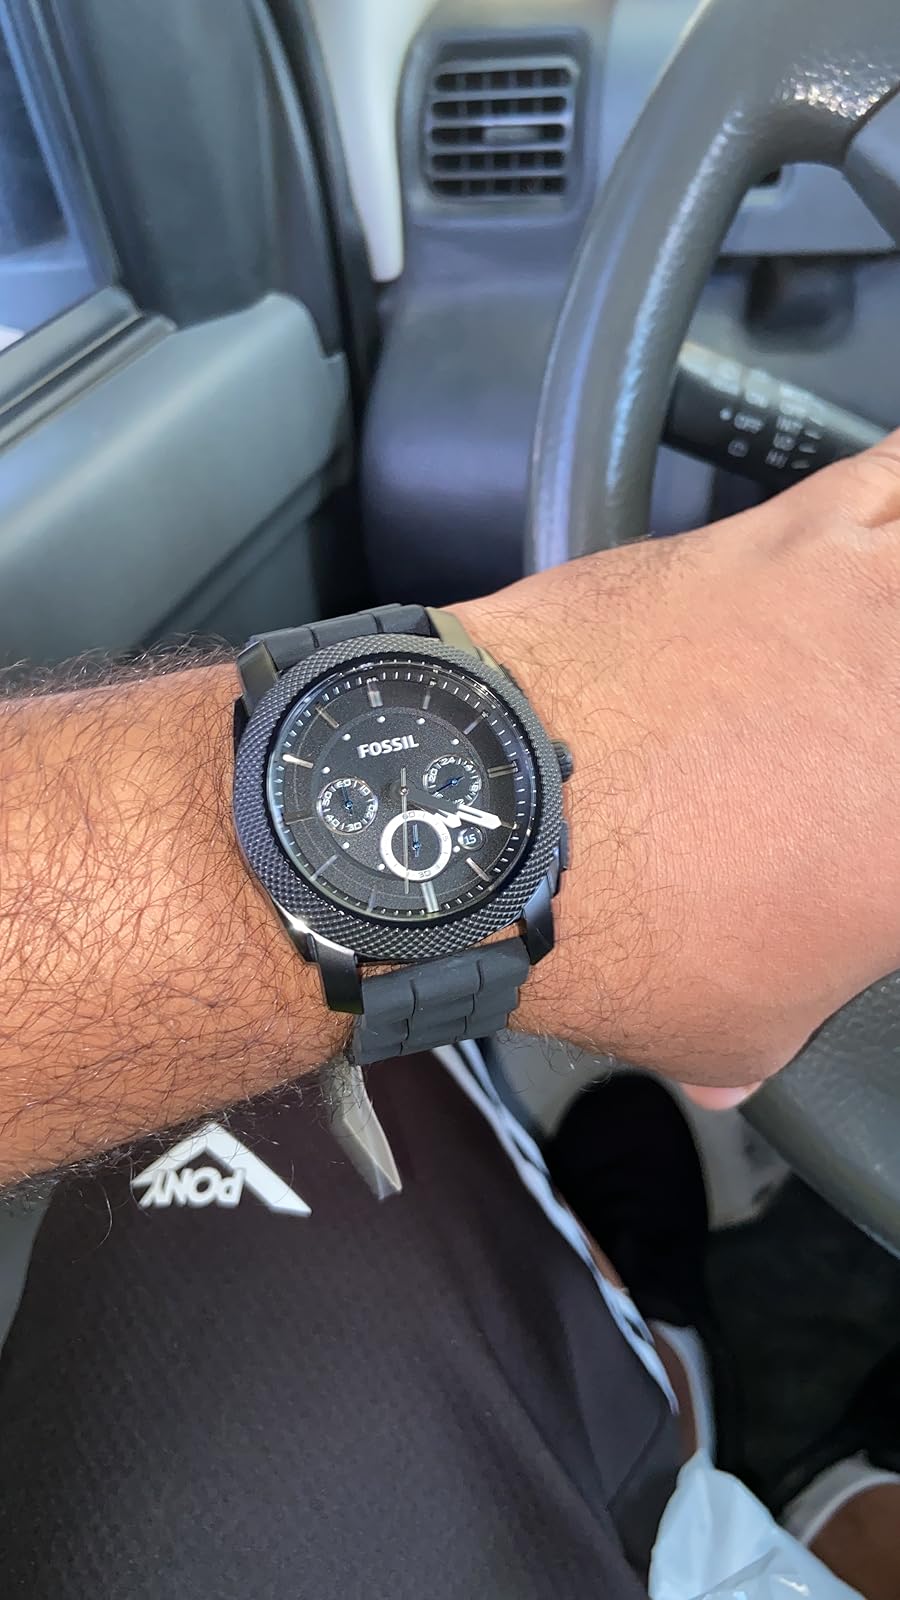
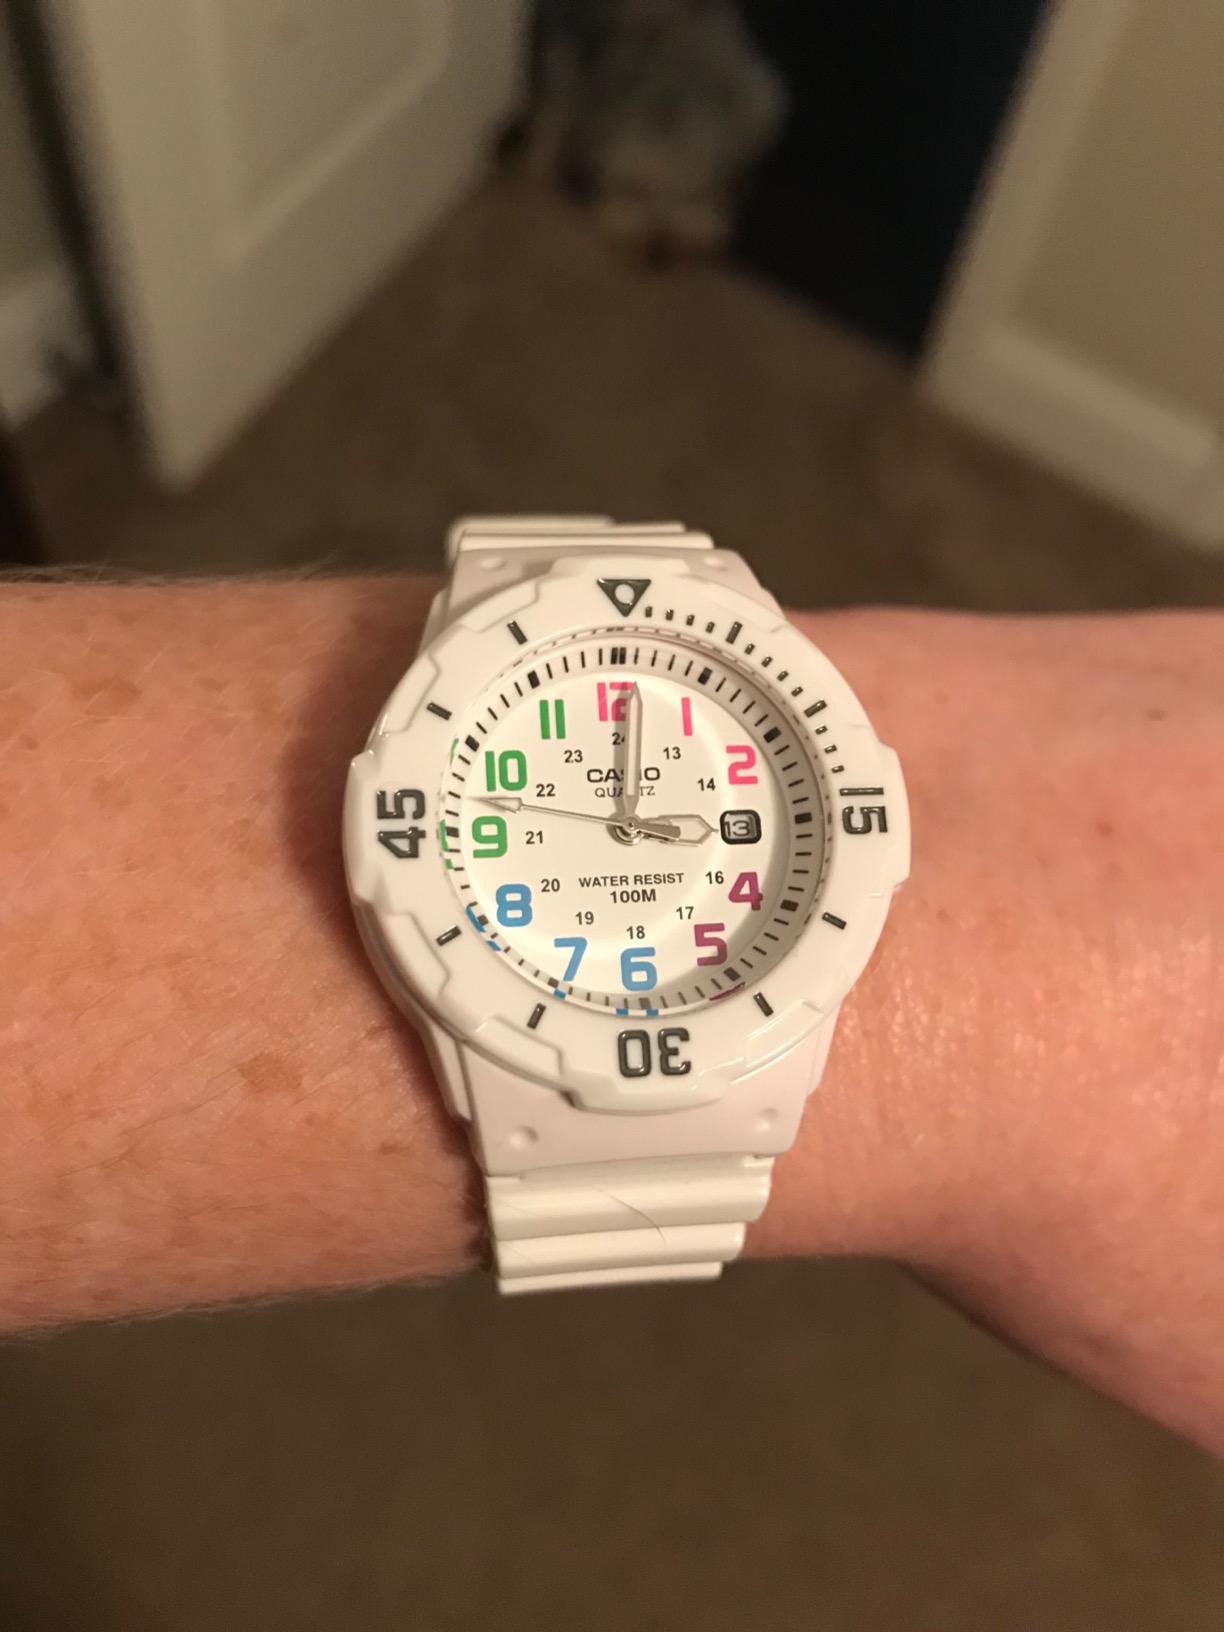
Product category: accessories_watch
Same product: no